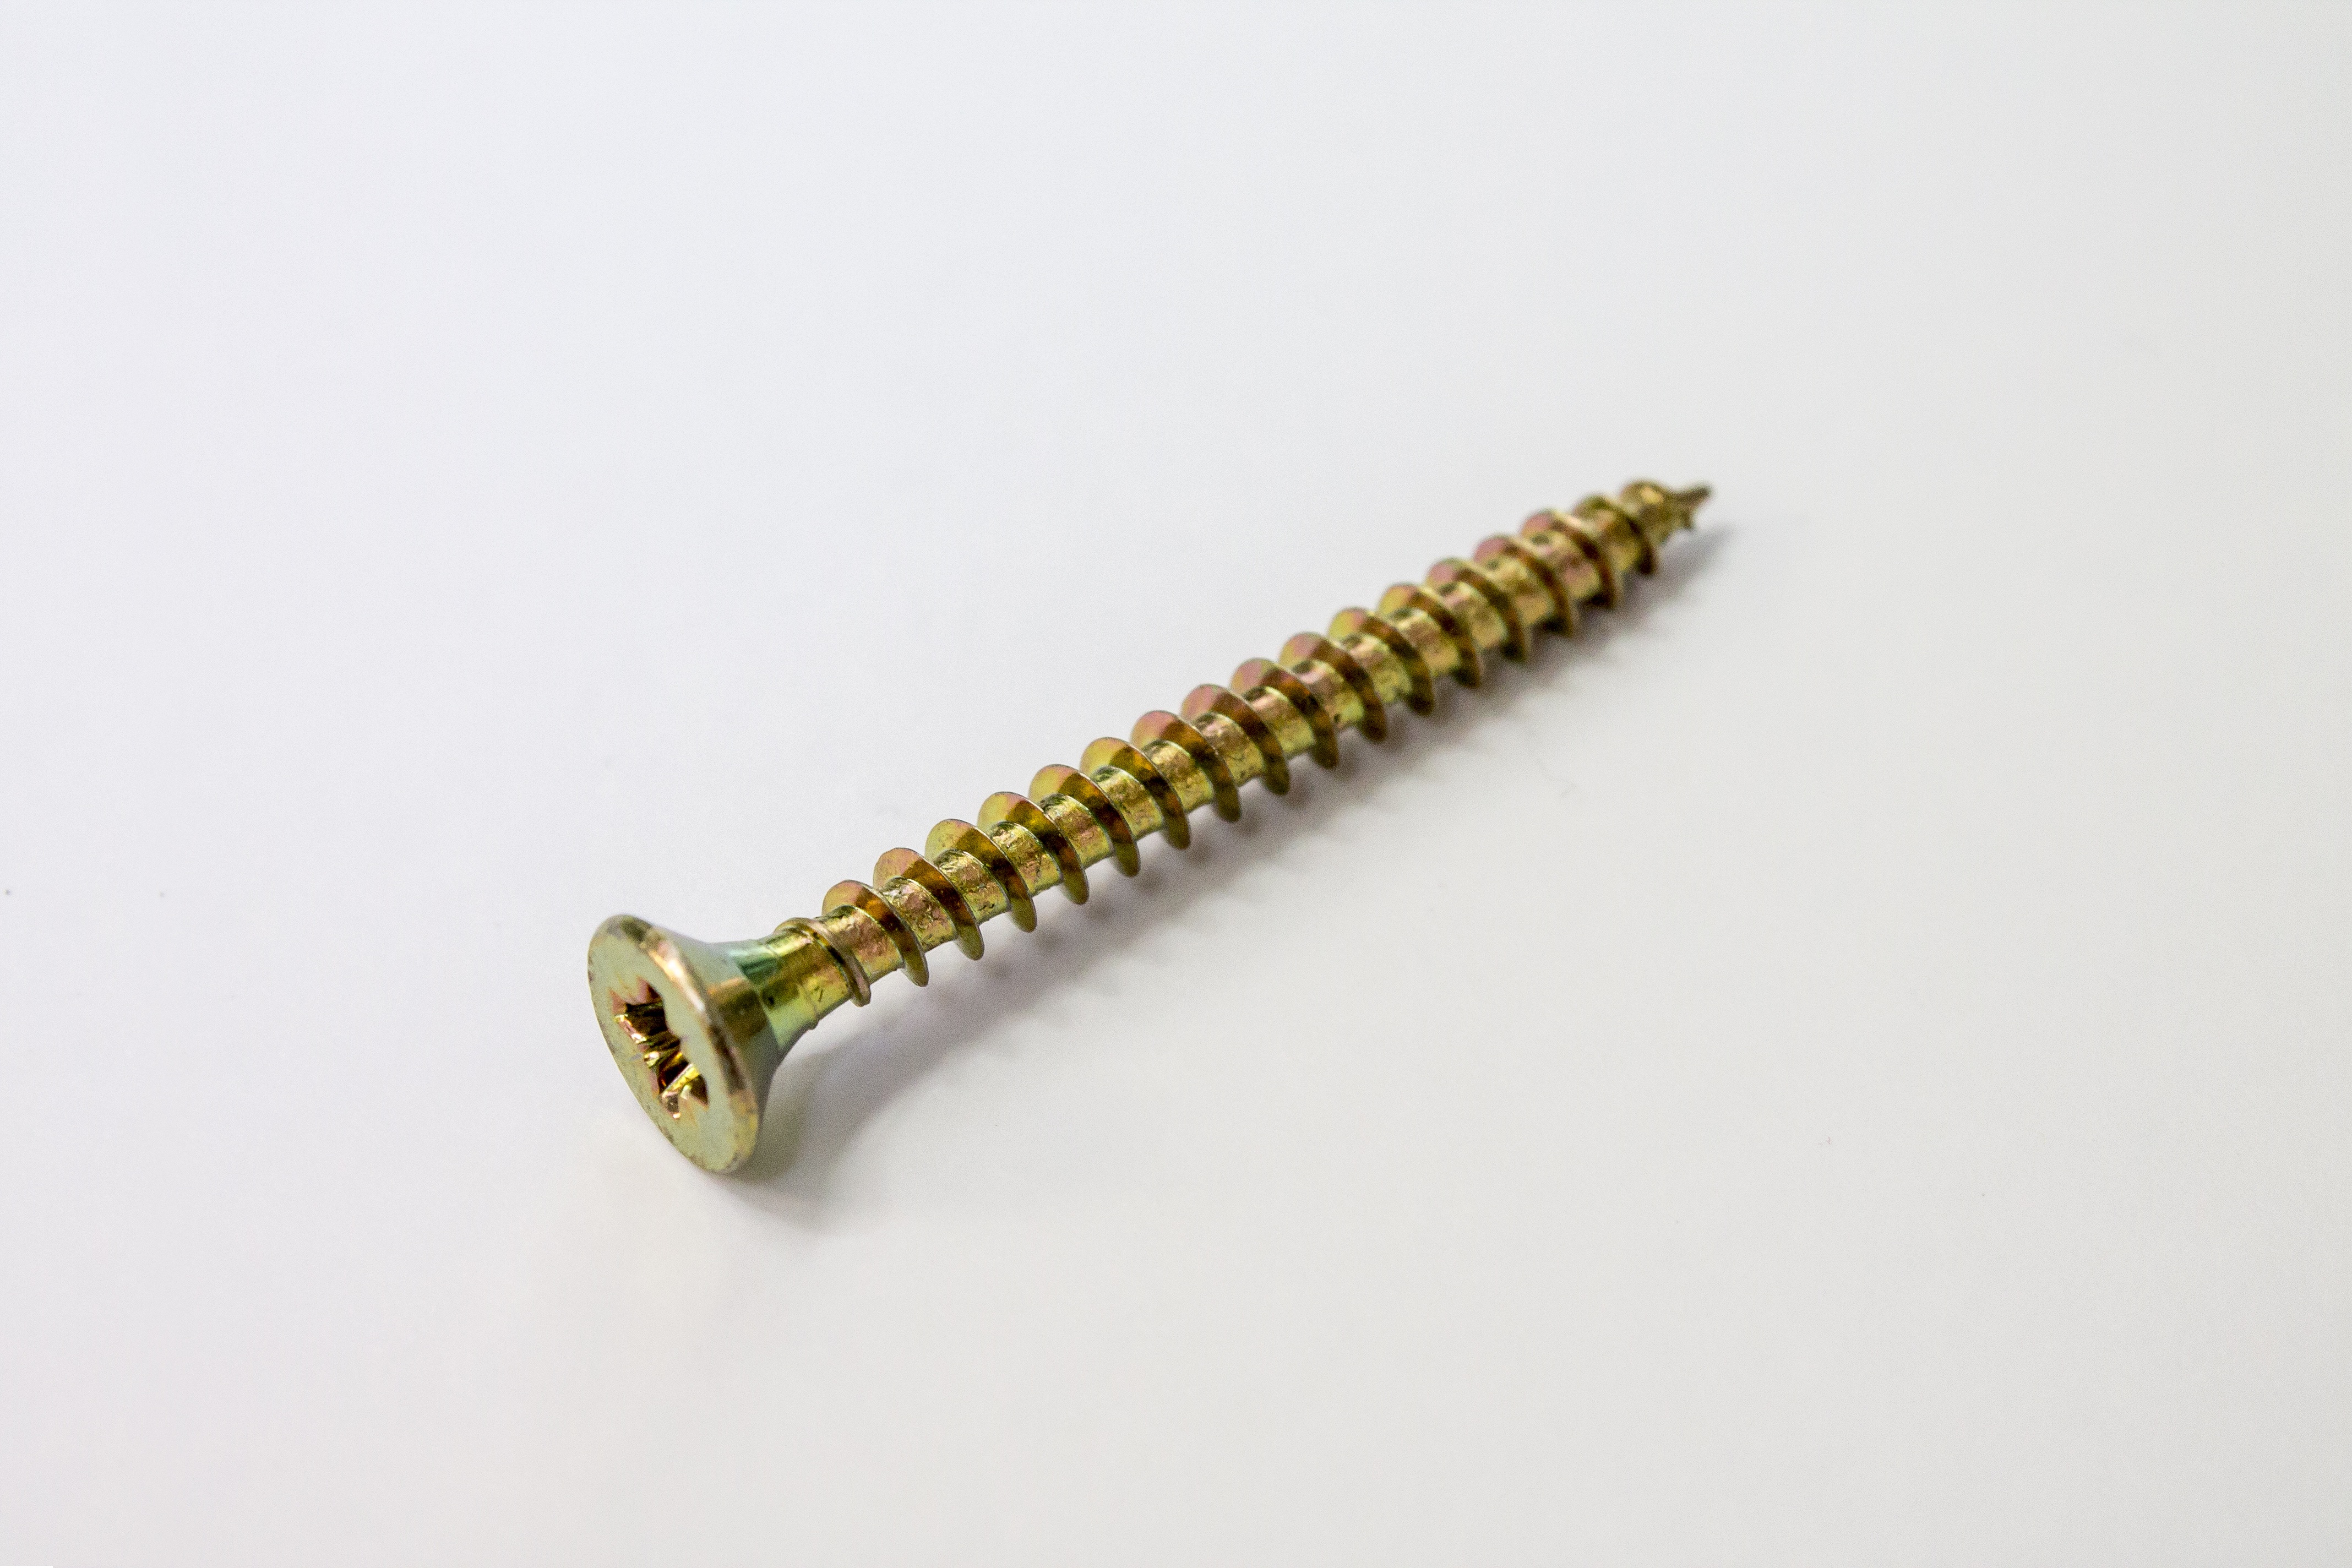
work, construction, metal, cross, screw, thread, brass, build, iron, phillips, job, screws, jobs, fixed, screw thread, create fixed, schoef